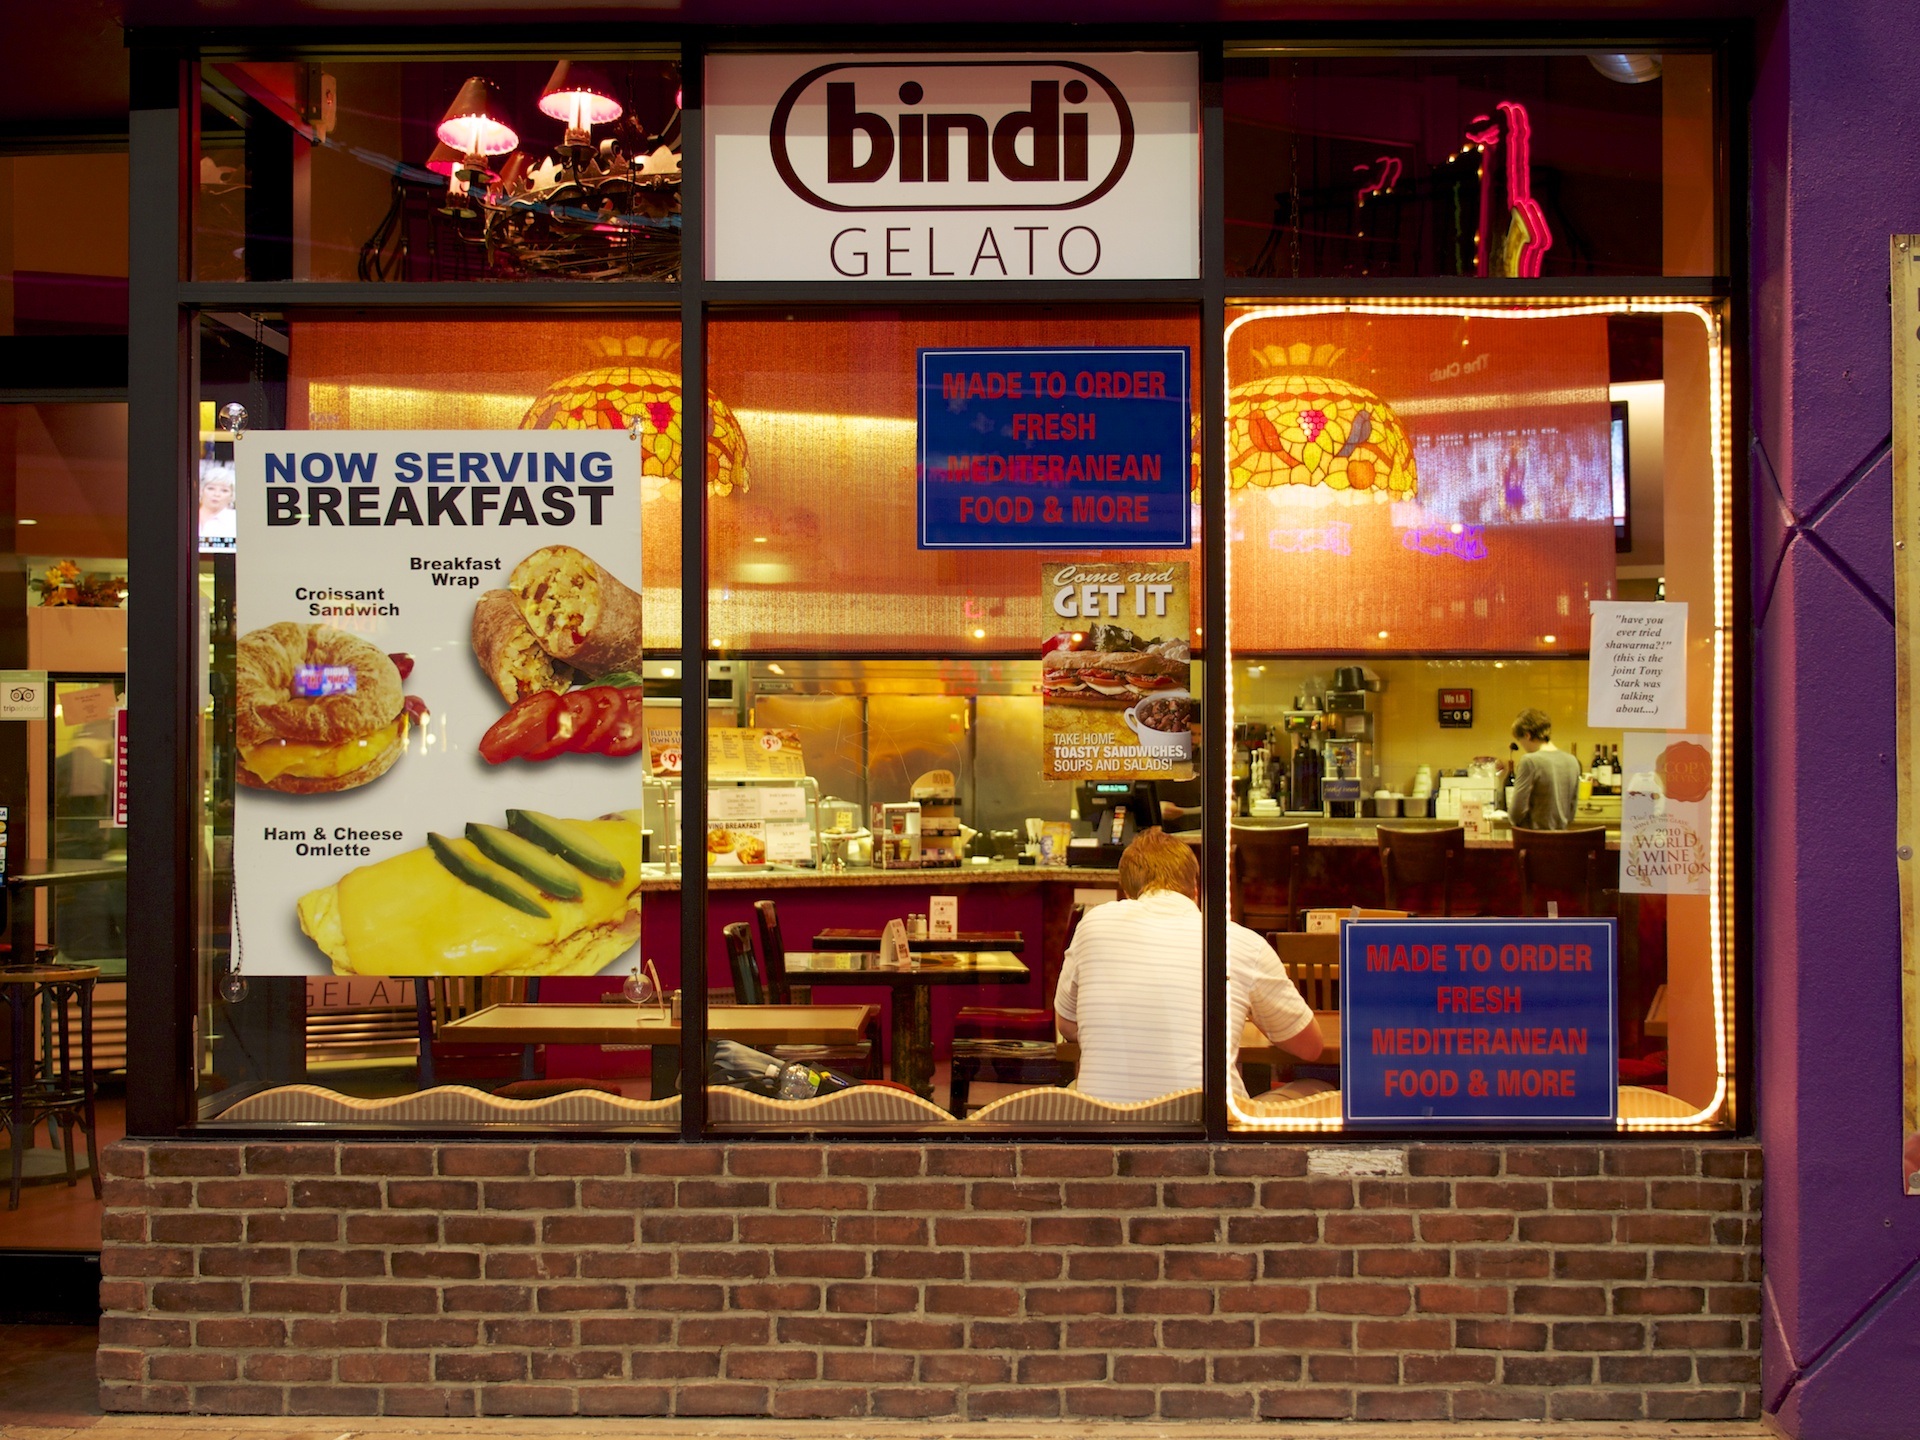
light, night, restaurant, bar, shop, food, america, fast food, bakery, interior design, fast food restaurant